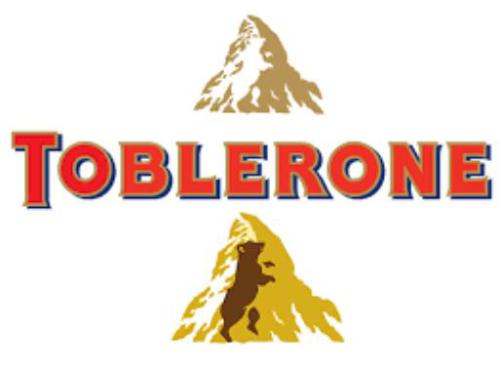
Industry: Food